Dacha

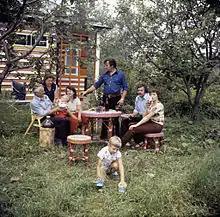
The family of a worker of the Krasny Khimik plant in Leningrad at their dacha house, July 1981

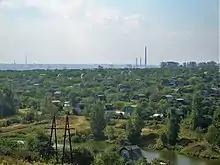
One of many dacha plots surrounding Kstovo, Nizhny Novgorod Oblast

The period after World War II saw moderate growth in dacha development. Since there was no actual law banning the construction of dachas, people began occupying unused plots of land near cities and towns, growing gardens and building sheds, huts, and more prominent dwellings that served as dachas. As time passed, the number of squatters grew and the government had no choice but to officially recognise their right to amateur farming.